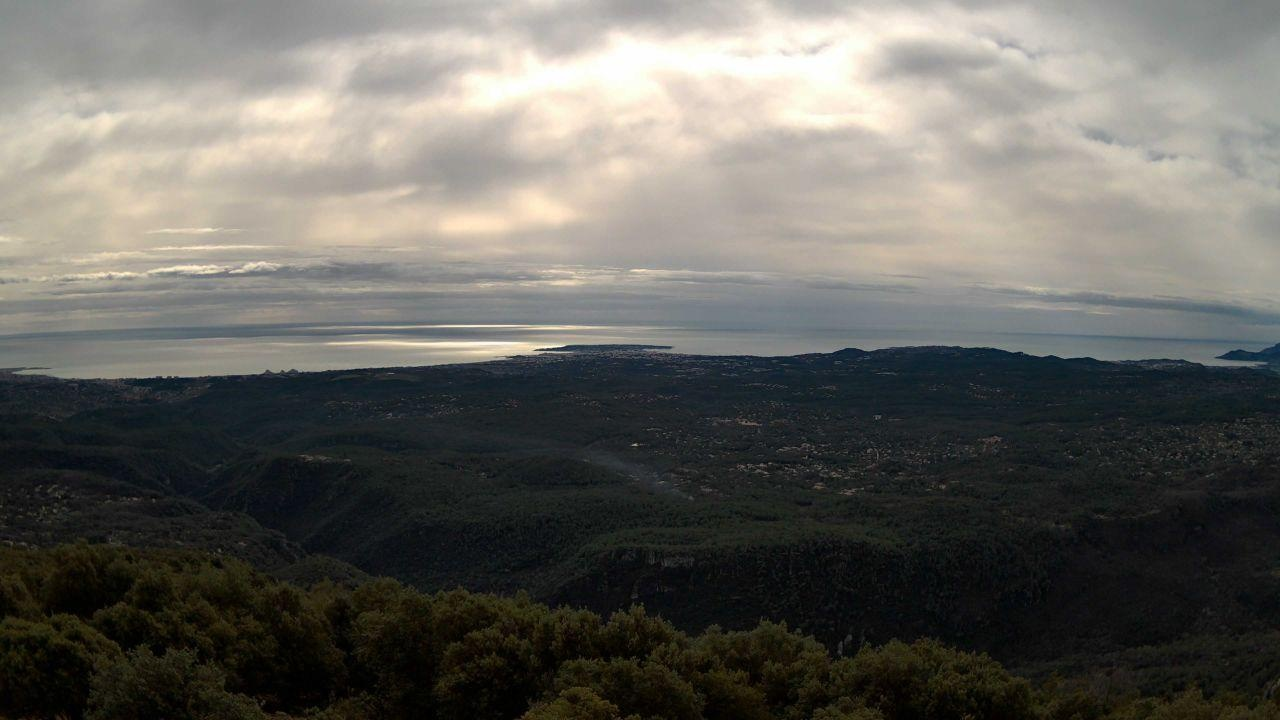
Fire: no
Smoke: yes